Bruce Sundlun

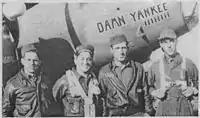
Four of ten crew members of B-17F "Damn Yankee". L-R. Top turret gunner, Sgt. William Ramsey; waist gunner, Sgt. Michael J. Cappelletti; bombardier, Sgt. George Hayes; and pilot, Lt. Bruce Sundlun in October 1943

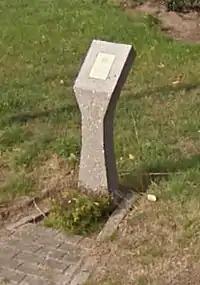
Roadside marker near 41 Zomerweg Jabbeke, Belgium commemorating the crash of USAAF B-17 "Damn Yankee" on December 1, 1943

Sundlun made his way across Belgium and France by stealing bicycles in the morning near the market centers of small towns and seeking aid from local Catholic priests in the evening.